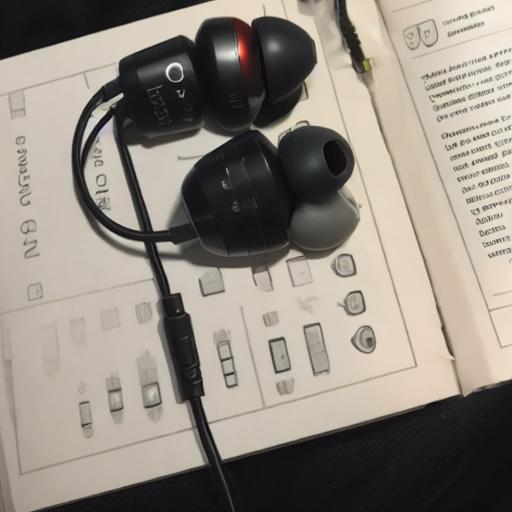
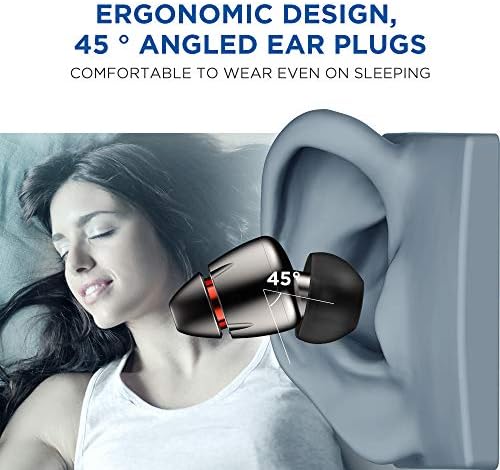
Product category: headphones
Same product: no